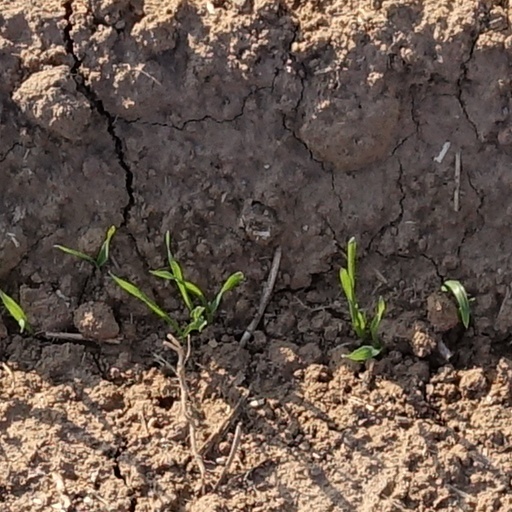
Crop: wheat